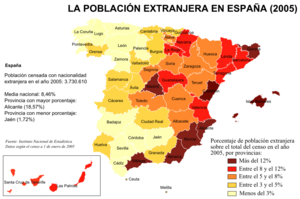
L'Espagne compte 46 600 949 habitants au 1ᵉʳ janvier 2015 contre 47 059 533 au 1ᵉʳ janvier 2013, selon les chiffres de l'Institut national de la statistique espagnol. La population a baissé pour la troisième année consécutive.